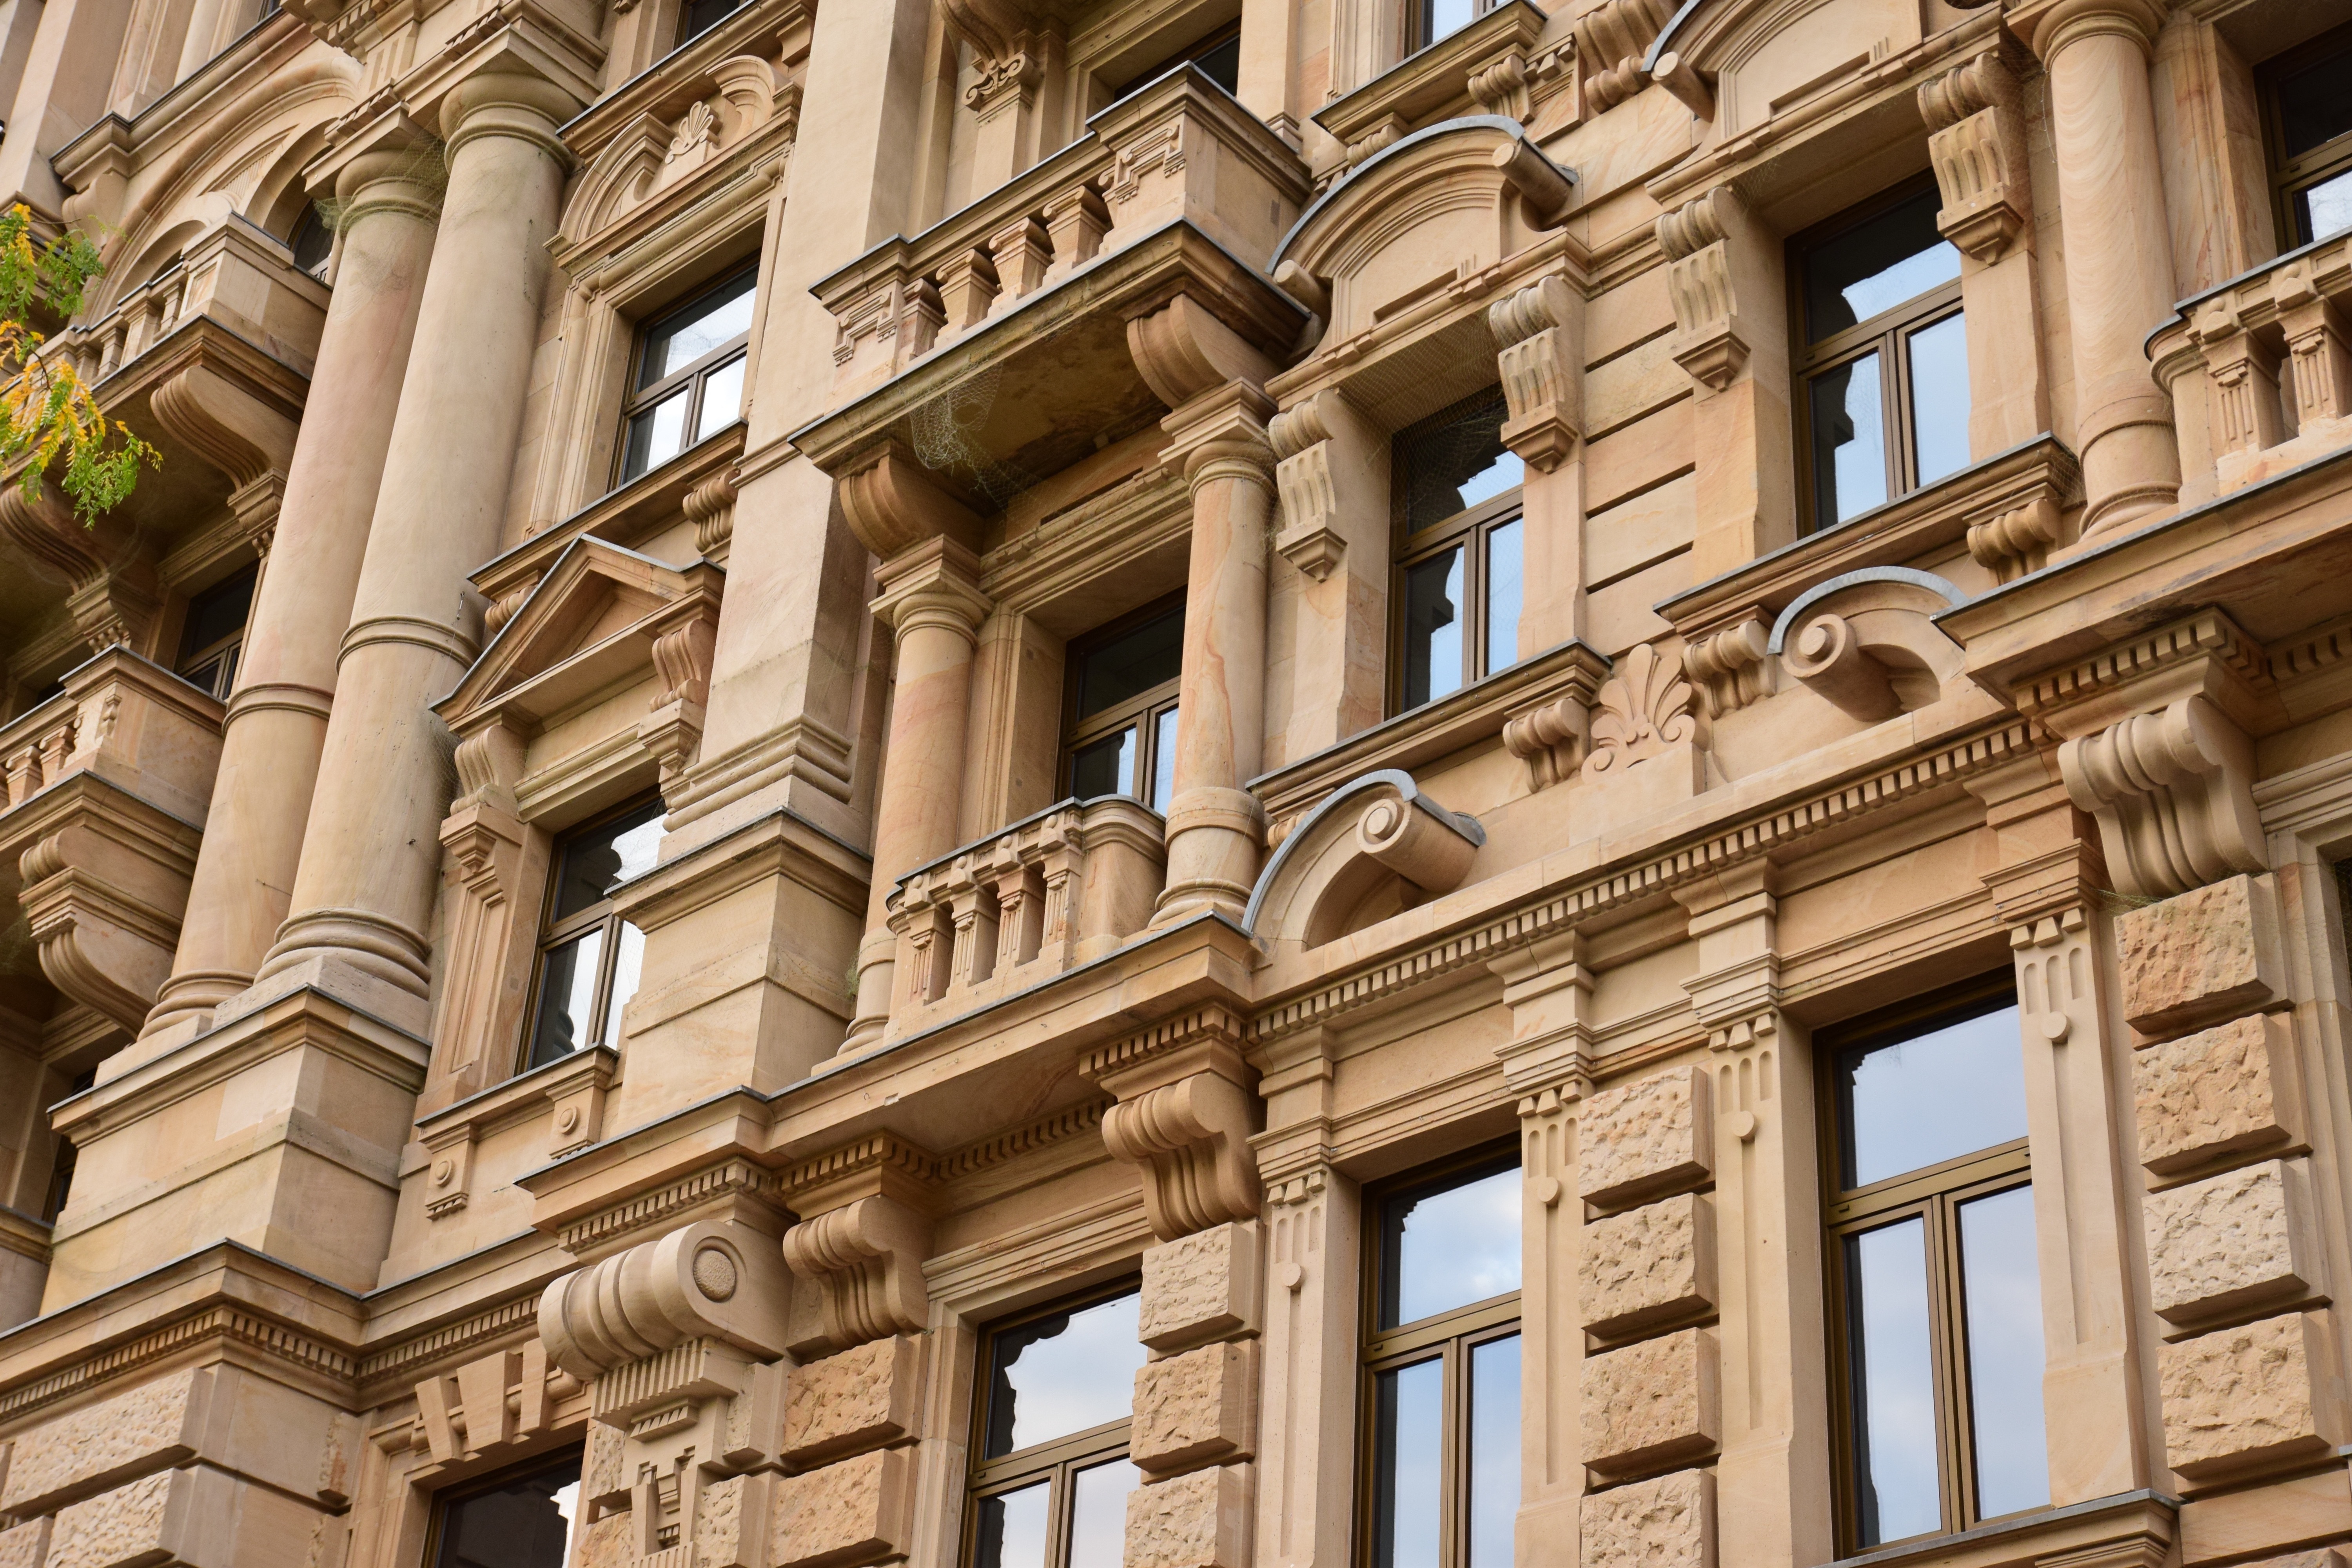
architecture, window, building, palace, old, city, stone, downtown, landmark, facade, exterior, historic, metropolis, neighbourhood, colonial, classical architecture, urban area, human settlement